Austin Allegro

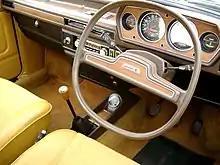
Quartic Steering Wheel as featured in the Allegro at launch

Early Allegro models featured a "quartic" steering wheel, which was rectangular with rounded sides. This was touted as allowing extra room between the base of the steering wheel and the driver's legs. The quartic steering wheel was unpopular, and was dropped in 1974 when the SS model was replaced by the HL. The VP 1500 was never introduced with one, despite it being featured in the owner's manual. Despite this feature only having appeared on certain models for a limited time, the Allegro has always been associated with the criticism that it "had a square steering wheel". It could now be seen as being ahead of its time as today many cars have squared off lower section steering wheels and some Formula 1 cars have square steering wheels. Some other BL cars from this period were fitted with a semi-quartic steering wheel, such as the Rover SD1.